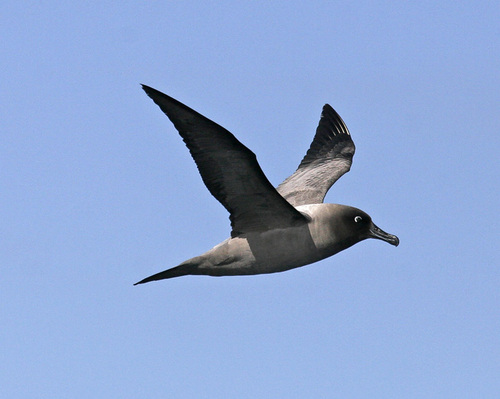
a small oval shaped birds with a gray body.
medium to large grey bird with black head, long black beak and medium to large eyethe bird has a grey colored abdomen, breast and side, with white eyering and black to grey coverts.
this bird has a dark gray body, a black head and wings, and a long curved beak.
this mostly grey bird has a black crown and a rounded bill.
sooty gray bird with a darker gray, almost black, tail, wing tips, beak, and face.
this bird has wings that are black and has a black bill
this particular bird has a belly that is gray and has white sidesa sleek, grey bird with a black head and black on the tips of its wings.
this bird has a long black bill, with a black head.
Species: Sooty Albatross